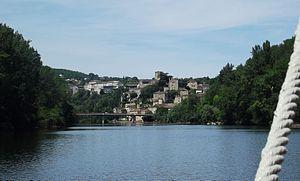
Vue générale depuis le Lot
Puy-l'Évêque est une commune française située dans le département du Lot, en région Occitanie.